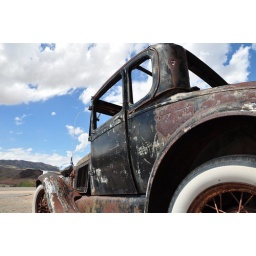
rusty car beside route 66